Krishna

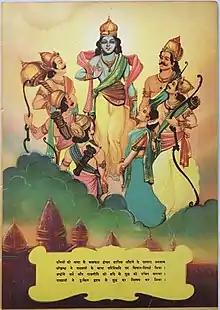
Krishna advising Pandavas

The earliest text containing detailed descriptions of Krishna as a personality is the epic "Mahabharata", which depicts Krishna as an incarnation of Vishnu. Krishna is central to many of the main stories of the epic. The eighteen chapters of the sixth book ("Bhishma Parva") of the epic that constitute the "Bhagavad Gita" contain the advice of Krishna to Arjuna on the battlefield.